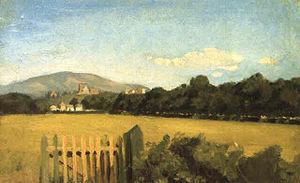
Raffaello Sernesi, est un peintre italien du mouvement des Macchiaioli au XIXᵉ siècle.